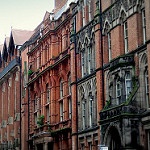
Scene: Outdoor